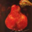
Label: pear